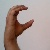
The image shows a hand gesture representing the letter 'C' in Indian Sign Language.